Ken Shamrock

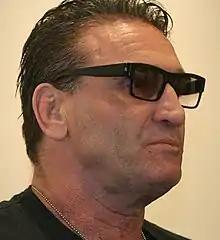
Shamrock in 2016

Kenneth Wayne Shamrock (né Kilpatrick; born February 11, 1964) is an American retired professional wrestler and mixed martial artist. He is currently signed to WWE under a Legends contract. He is best known for his time in Ultimate Fighting Championship (UFC), WWE and other combat sports. An inaugural inductee into the UFC Hall of Fame, Shamrock is widely regarded as an icon and pioneer of the sport. He has headlined over 15 main events and co-main events in the UFC and Pride FC and set numerous MMA pay-per-view records. In the early part of his UFC career, Shamrock was named "The World's Most Dangerous Man" by ABC News in a special called "The World's Most Dangerous Things". The moniker has stuck as his nickname.